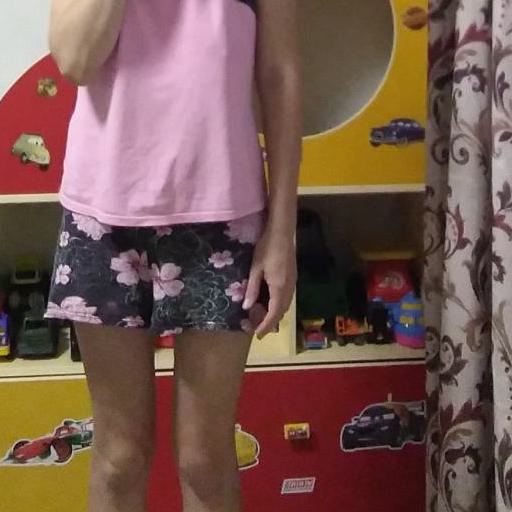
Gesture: no_gesture